Thaksin Shinawatra

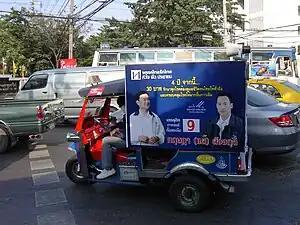
Campaign sign of Thai Rak Thai Party show the leadership of Thaksin as Party Leader

Thaksin founded the Thai Rak Thai (TRT) ('Thais Love Thais') party in 1998 along with Somkid Jatusripitak, PDP ally Sudarat Keyuraphan, Purachai Piumsomboon, and 19 others.